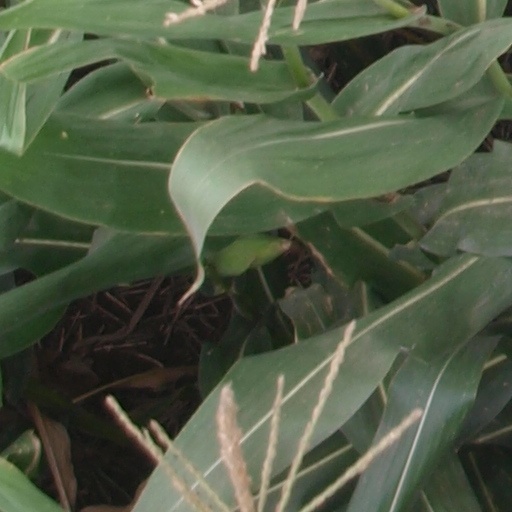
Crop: maize; corn